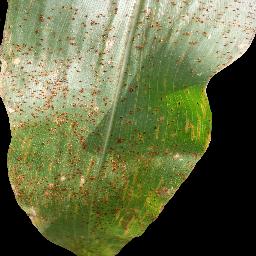
Label: Corn___Common_rust